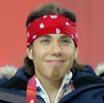
Age: 23